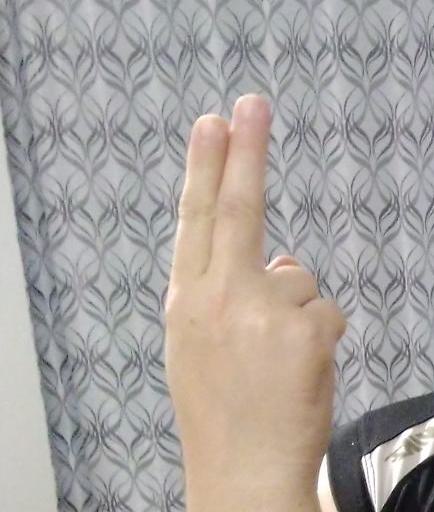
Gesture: two_up_inverted